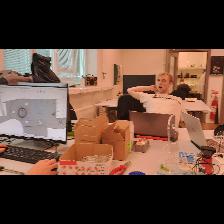
Label: Human